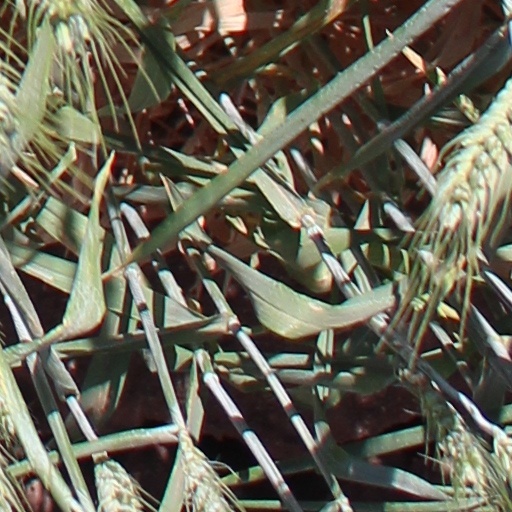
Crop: wheat